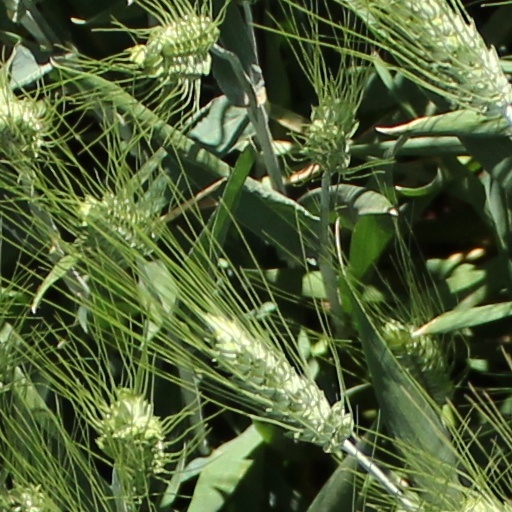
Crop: wheat